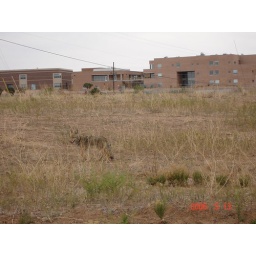
Coyote crossed the street in front of my truck - had to stop &amp;amp; take this shot!